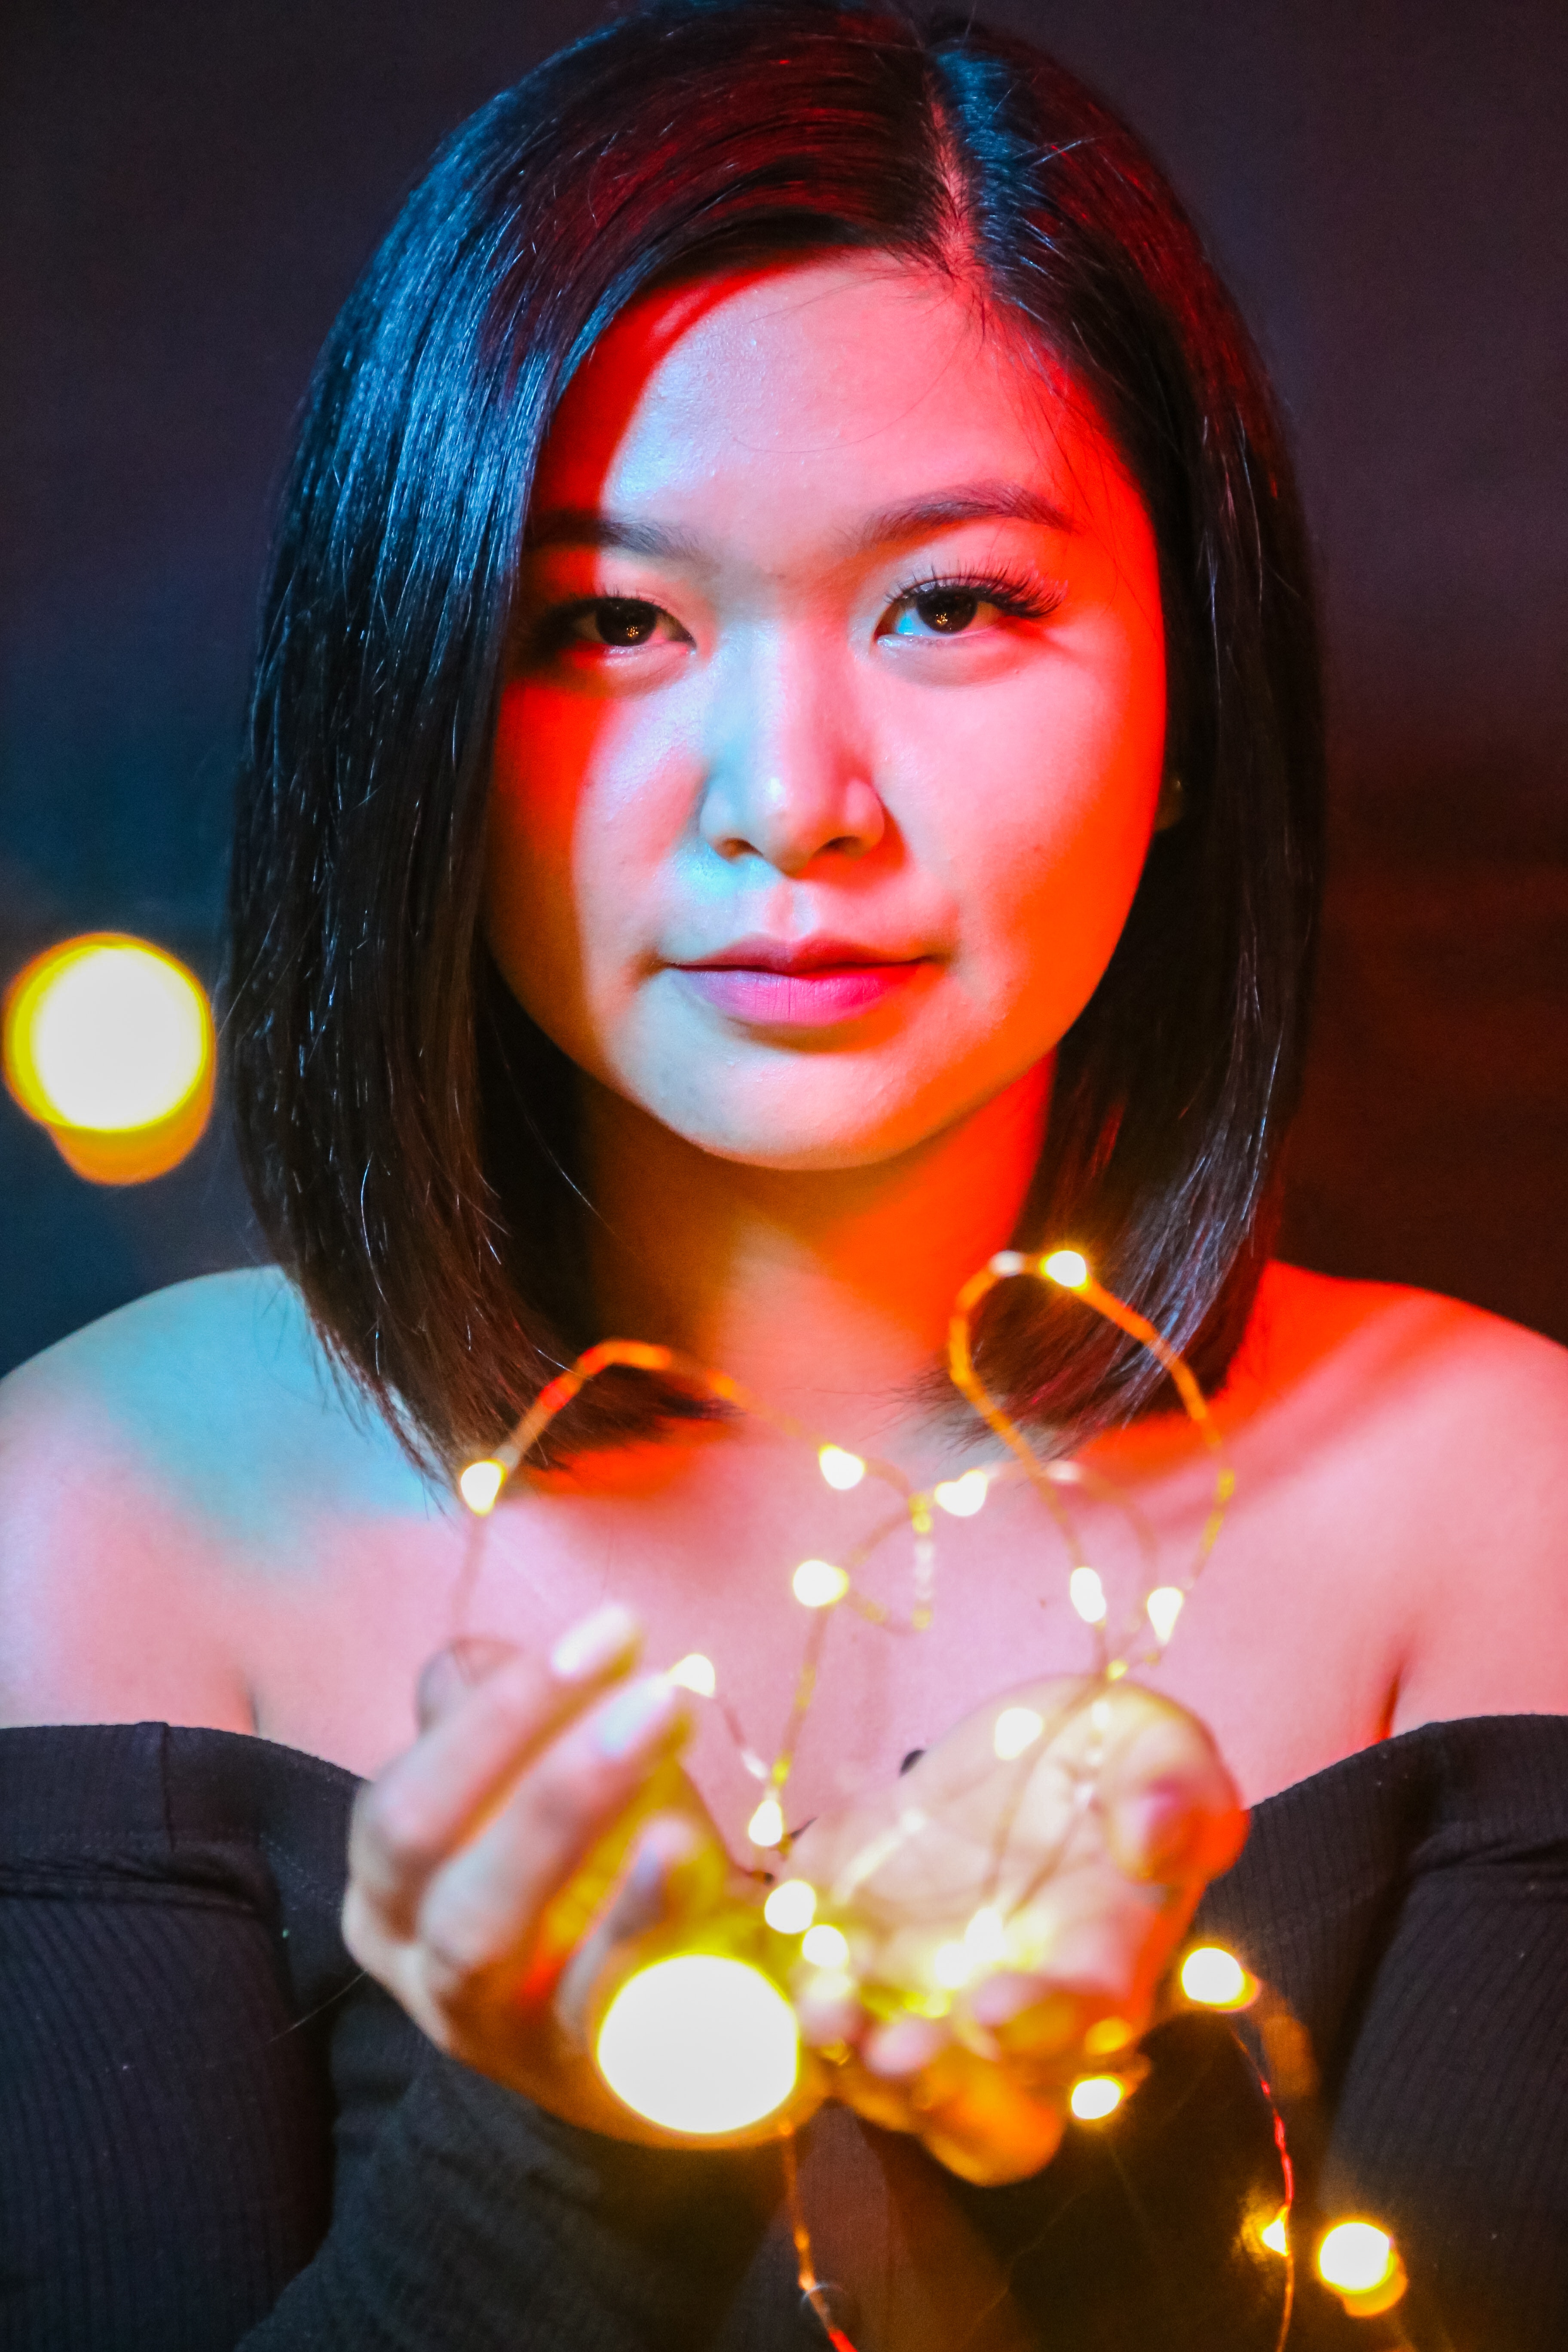
hair, face, orange, light, beauty, lip, head, hairstyle, lighting, eye, photography, black hair, space, performance, long hair, brown hair, night